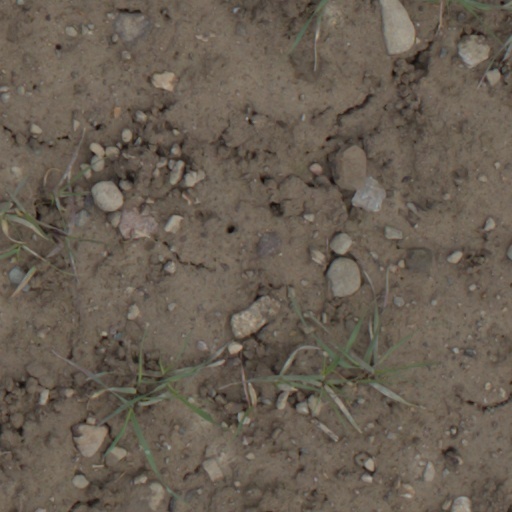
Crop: wheat